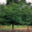
Label: maple_tree